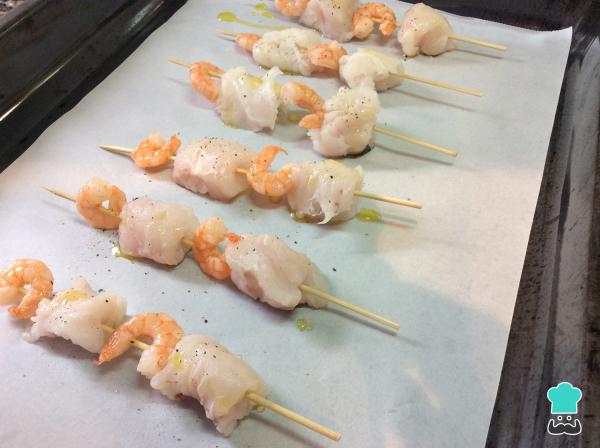
Cortamos el pescado en trozos de tamaño similar, desechando la piel (si tiene). Insertamos los trozos de pescado en palillos de brocheta, intercalando los tipos de pescado, o bien intercalando pescado y marisco, y disponemos las brochetas sobre una bandeja para horno forrada con papel antiadherente. Las salpimentamos y las regamos con un poco de aceite de oliva virgen extra, para hornearlas a 190 grados durante unos 15 minutos (siempre dependerá del tamaño de los trozos de pescado y del horno).